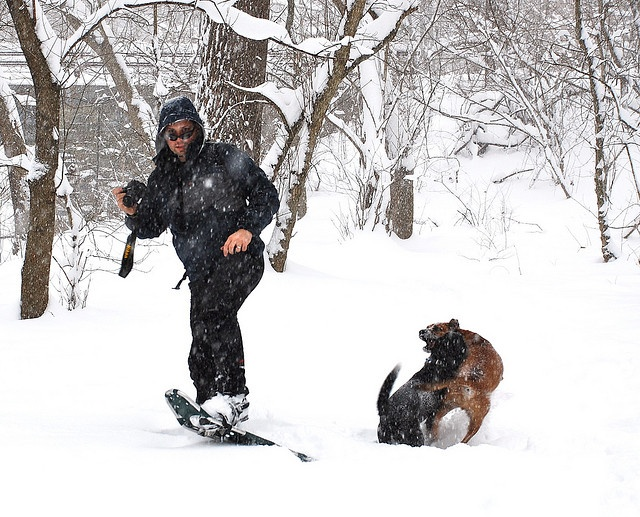
A person on snow shoes in the winter, with two dogs.
A picture of a person and some animals in the snow.
two dogs playing in the snow as a one person wearing black uses a snow board to go down a hill.
A man riding his snowboard next to his dog in a snow storm.
A person snowshoes with two dogs romping nearby.